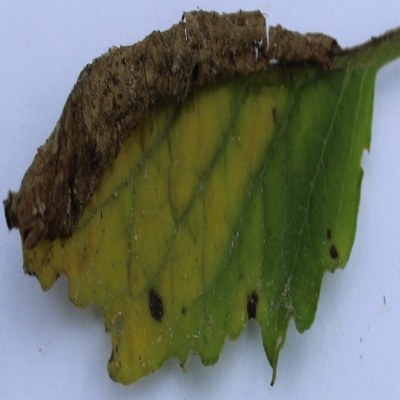
Crop: Tomato
Condition: verticulium wilt